Tarot

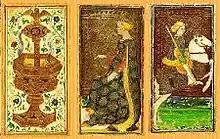
Three cards from a Visconti-Sforza tarot deck: Ace of cups, Queen of coins and the Knight of batons

The first documented tarot decks were recorded between 1440 and 1450 in Milan, Ferrara, Florence and Bologna, when additional trump cards with allegorical illustrations were added to the common four-suit pack. These new decks were called "carte da trionfi", triumph cards, and the additional cards known simply as trionfi, which became "trumps" in English. The earliest documentation of "trionfi" is found in a written statement in the court records of Florence, in 1440, regarding the transfer of two decks to Sigismondo Pandolfo Malatesta.